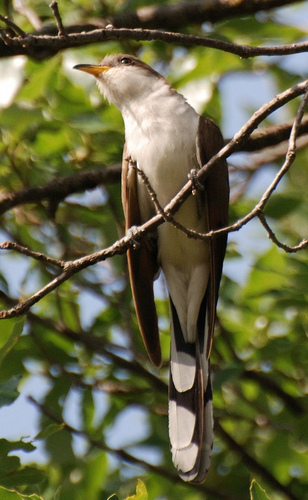
this bird has a bright orange bill, white belly with brown wings and crown.
the bird has a white breast and belly and a yellow bill.
this bird has a white throat, breast and belly, brown feathers with white spots on the rectrices, and solid brown wings.
this elegant bird has a white belly and breast, elongated brown wings, and a sleek white tail.
this bird has a white body, brown crown and wing, and a short pointy bill.
this bird is white with brown and has a very short beak.
this bird has a white belly, brown wings, a multi-layered tail.
this bird is white, and brown in color, with a yellow beak.
the bird has two large wingbars, a white belly and curved bill.
this brown bird is offset by a white throat, white breast, white belly, and white flank.
Species: Yellow Billed Cuckoo